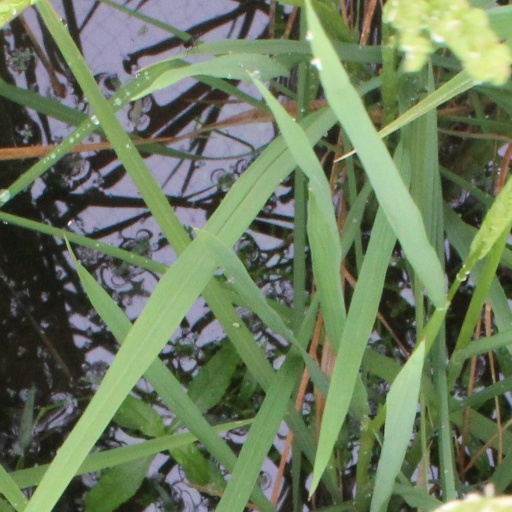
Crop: rice